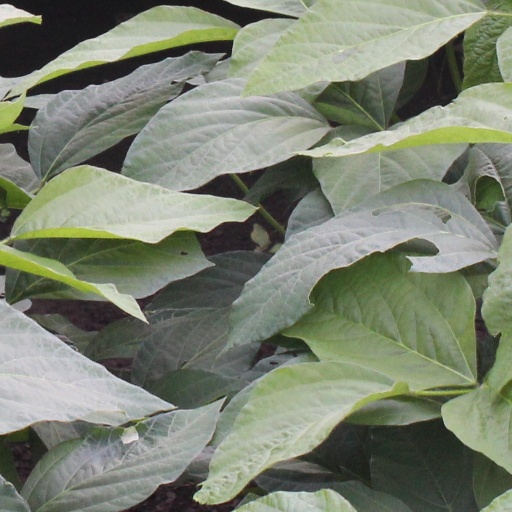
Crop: soybean